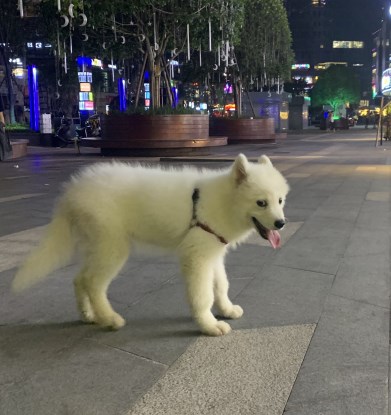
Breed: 2192-n000088-Samoyed